Thomas Murg

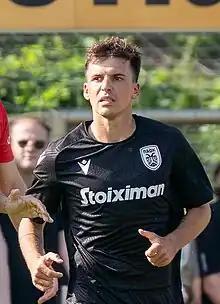
Murg playing for PAOK in 2023

Thomas Murg (born 14 November 1994) is an Austrian professional footballer who plays as an attacking midfielder or a right winger for Greek Super League club PAOK.